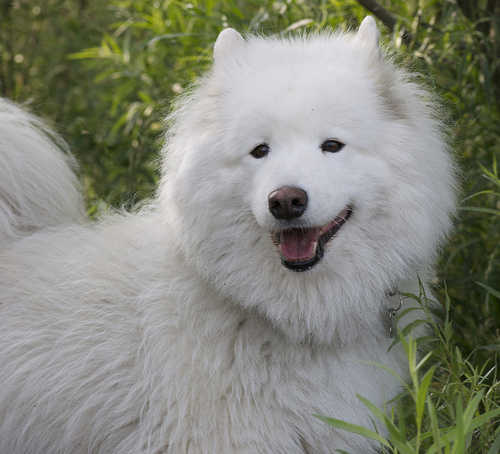
Animal: dog
Breed: samoyed